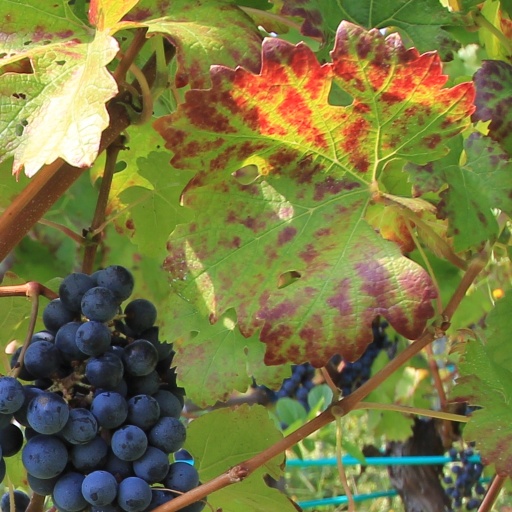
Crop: grape